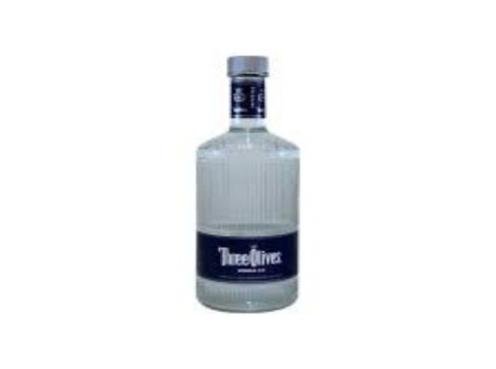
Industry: Food